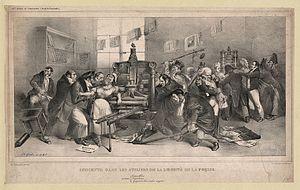
«
La Confédération des XXII cantons désigne l'une des étapes de formation de la Confédération suisse, la période entre la fin de la domination française en 1813 et la création de l'État fédéral de 1848.
En France, l'état de siège est un dispositif législatif et constitutionnel permettant le transfert de pouvoirs de police de l'autorité civile à l'autorité militaire, la création de juridictions militaires et l'extension des pouvoirs de police. Ce type de norme juridique est comparable dans une certaine mesure à la loi martiale.
Grandville, ou Jean-Jacques Grandville, pseudonyme de Jean Ignace Isidore Gérard, né le 13 septembre 1803 à Nancy et mort le 17 mars 1847 à Vanves, est un caricaturiste, illustrateur et lithographe français.
La censure en France a pris et peut prendre des formes diverses. Peuvent être distinguées d'une part la censure frappant les écrits, et donc liée à l'imprimerie, d'autre part la censure frappant toute autre forme de média. Il existe enfin des phénomènes d'auto-censure, en particulier dans les grands médias. La liberté d'expression est un droit compris dans la Déclaration des droits de l'homme et du citoyen de 1789. Néanmoins, un décret de Napoléon rétablit officiellement la censure en l'an 1810 tandis que les ultra-royalistes feront passer des lois régissant la liberté de la presse sous la Restauration. La censure perdurera tout au long du XIXᵉ siècle, jusqu'aux lois sur la liberté de la presse passées en 1880-1881 sous la Troisième République. Elle sera rétablie pendant la Première Guerre mondiale, menant entre autres à la création du Canard enchaîné en 1915, qui utilise le ton satirique pour échapper aux censeurs. La loi de 1955 sur l'état d'urgence, votée pendant la guerre d'Algérie, encore en vigueur aujourd'hui, permet la censure en autorisant le ministère de l'Intérieur et les préfets à prendre « toute mesure pour assurer le contrôle de la presse et de la radio ».